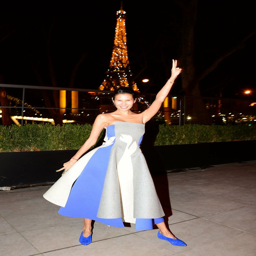
person at a party hosted .